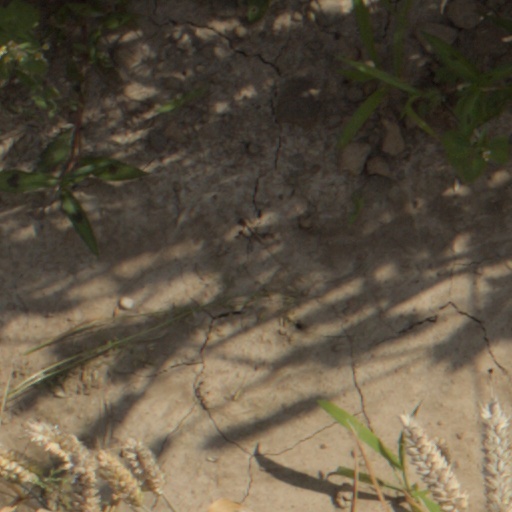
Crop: wheat